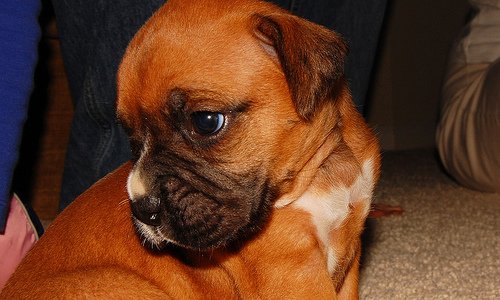
Animal: dog
Breed: boxer